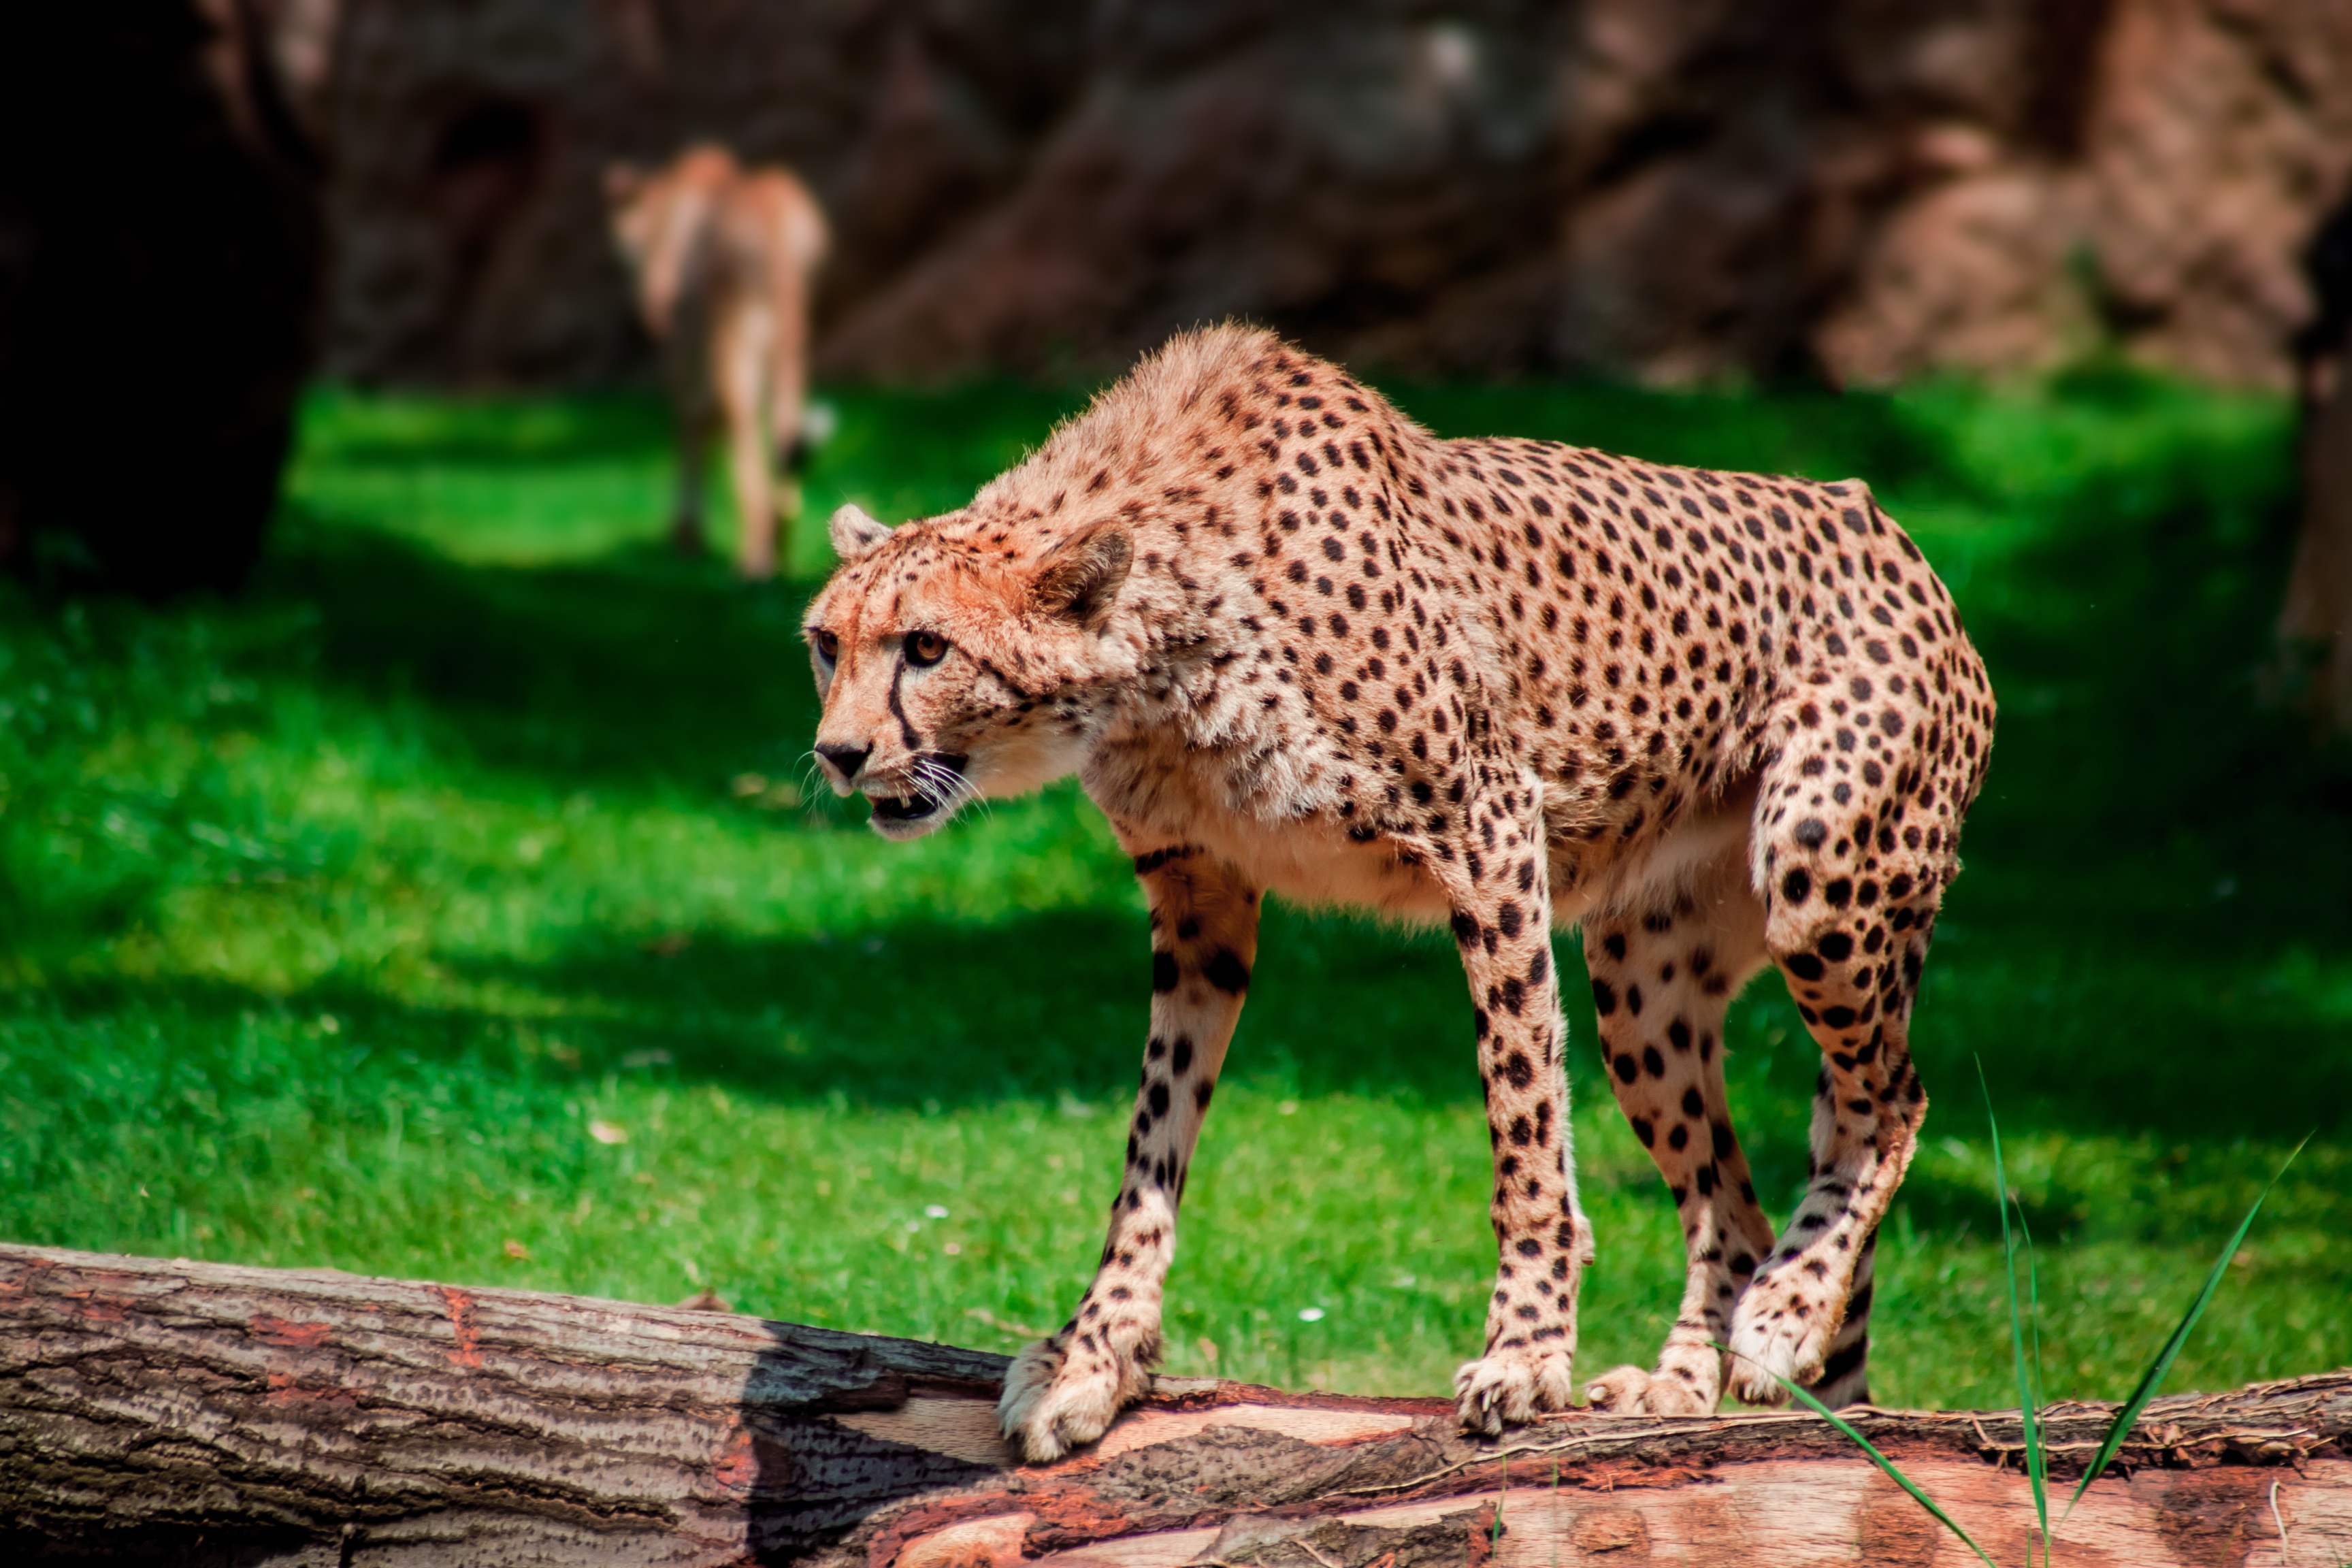
nature, forest, adventure, animal, summer, wildlife, wild, zoo, portrait, green, park, mammal, predator, close, fauna, savanna, leopard, cheetah, spotted, savannah, endangered, creature, jaguar, animal world, safari, wildlife photography, dangerous, tigers, nature conservation, wild animals, small to medium sized cats, cat like mammal